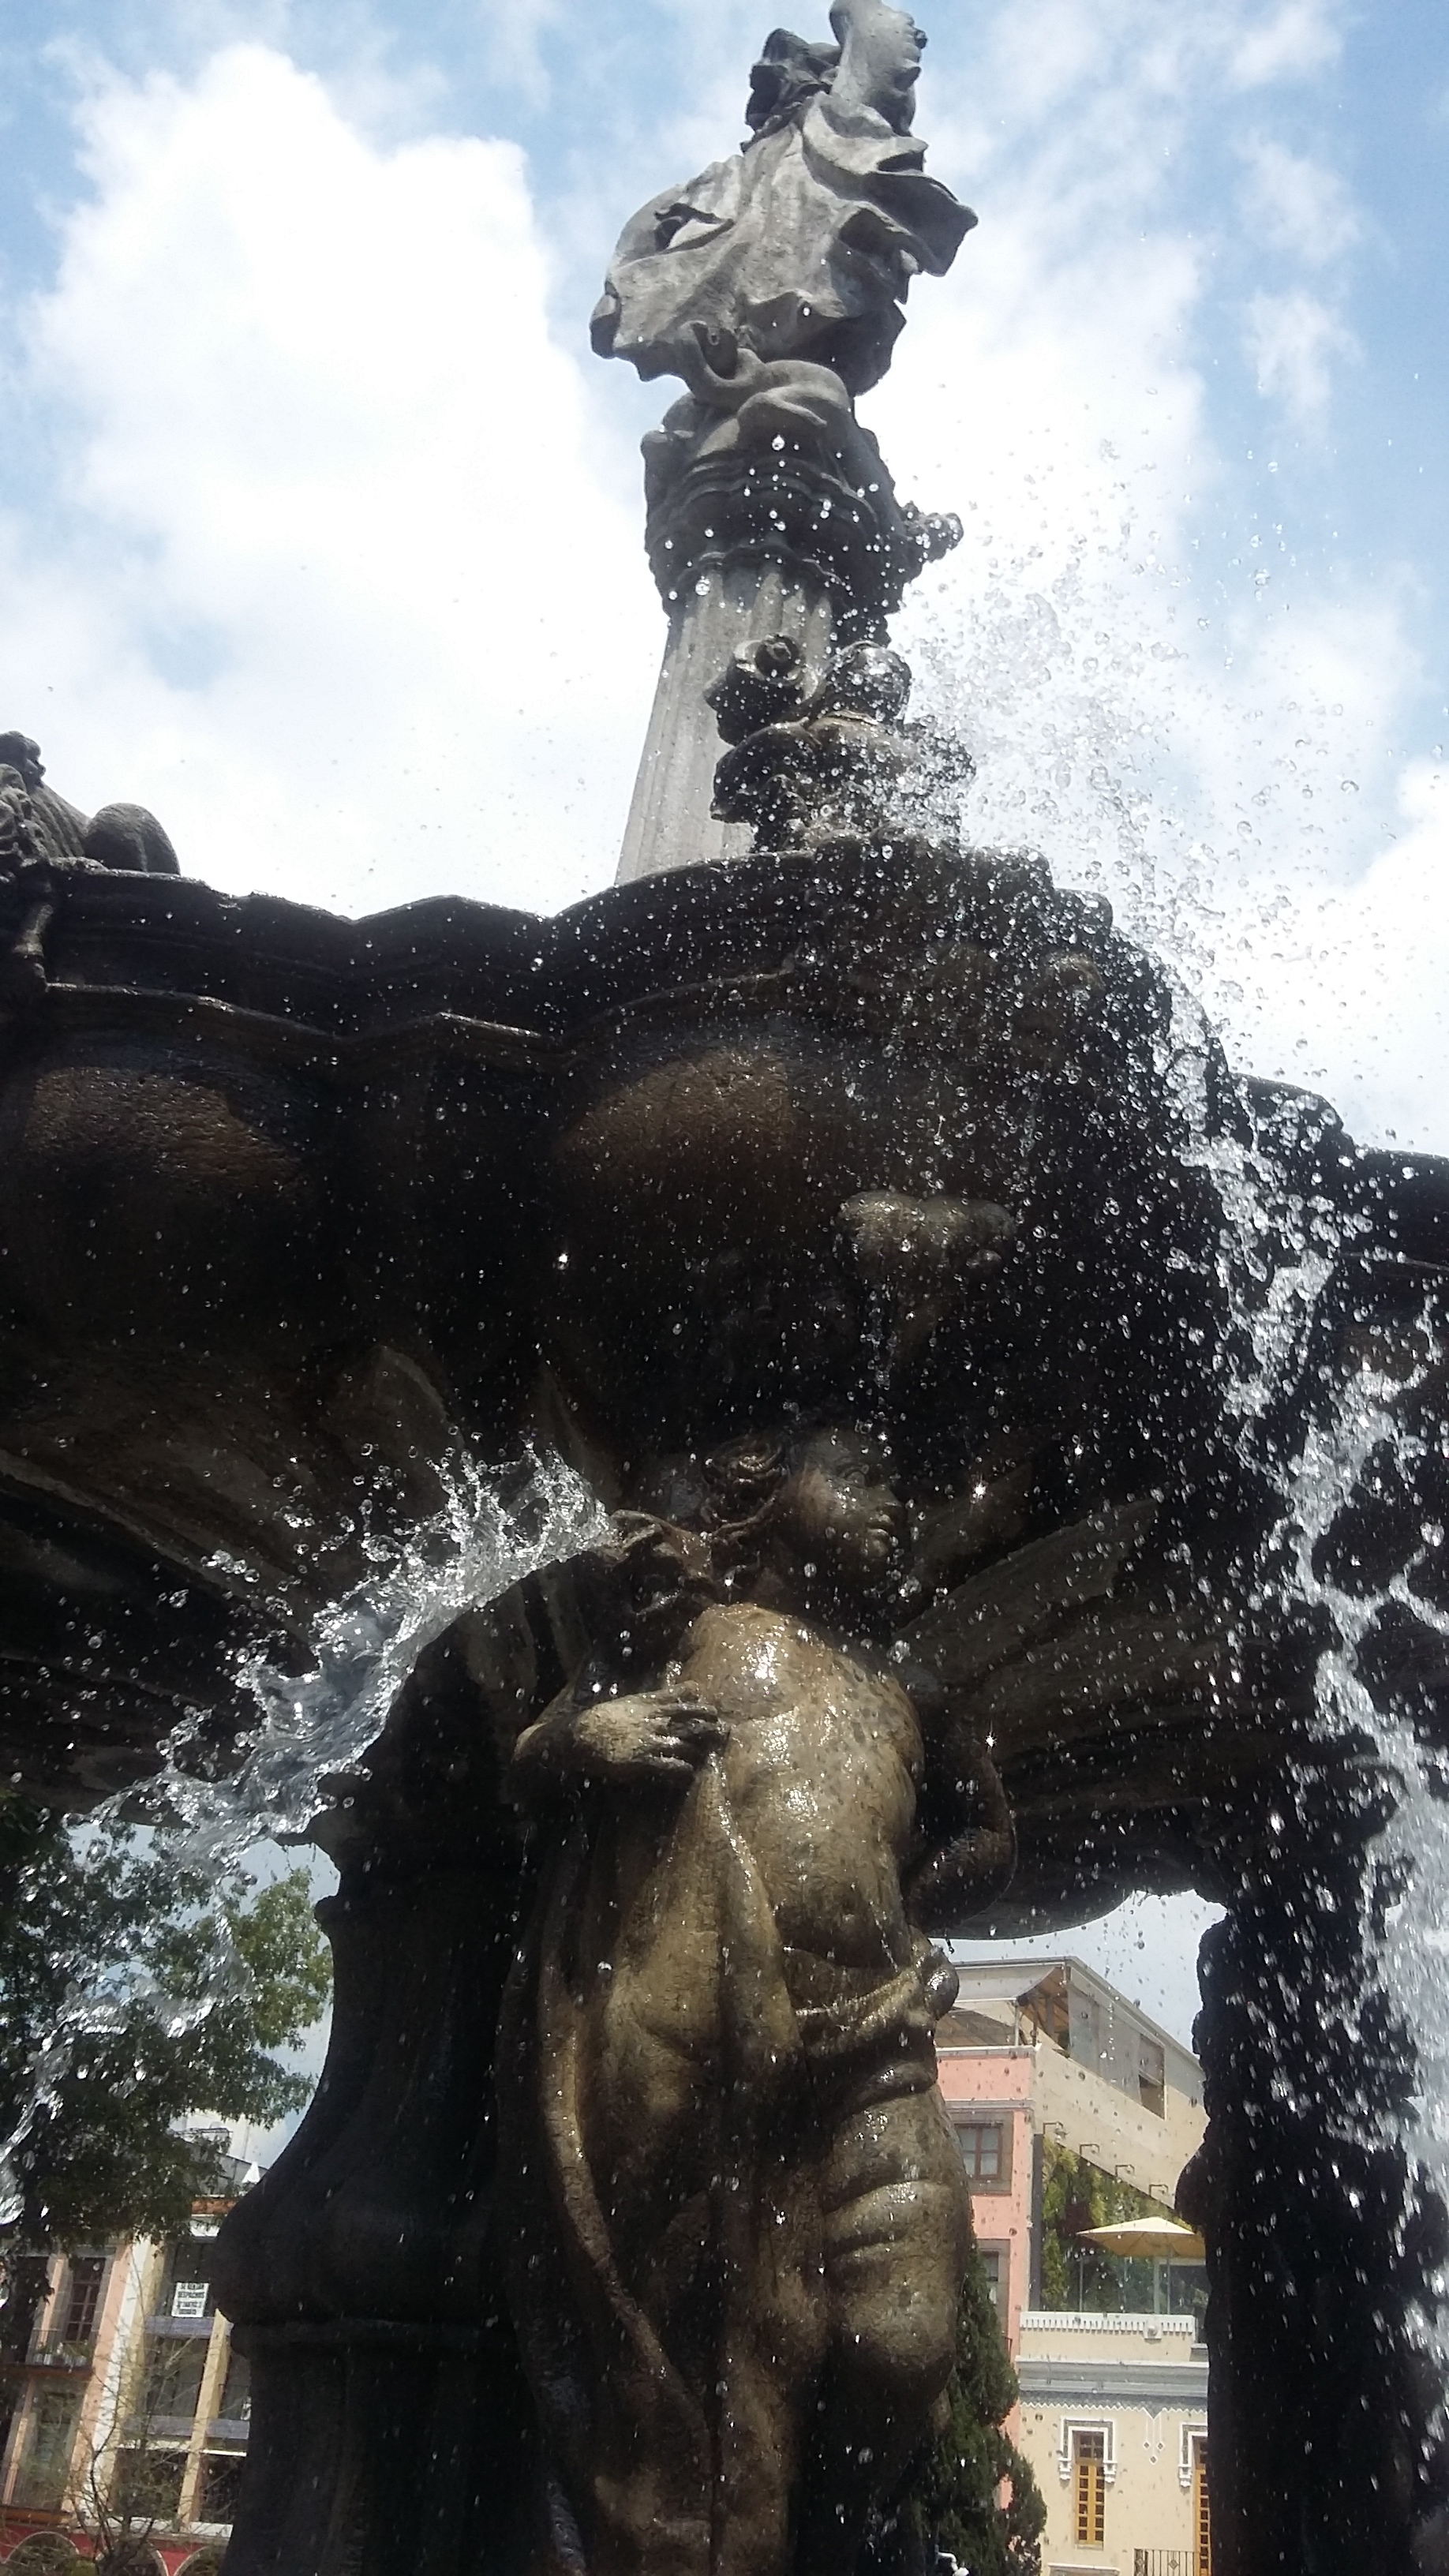
nature, statue, sculpture, water, monument, sky, fountain, art, water feature, tourism, stone carving, rock